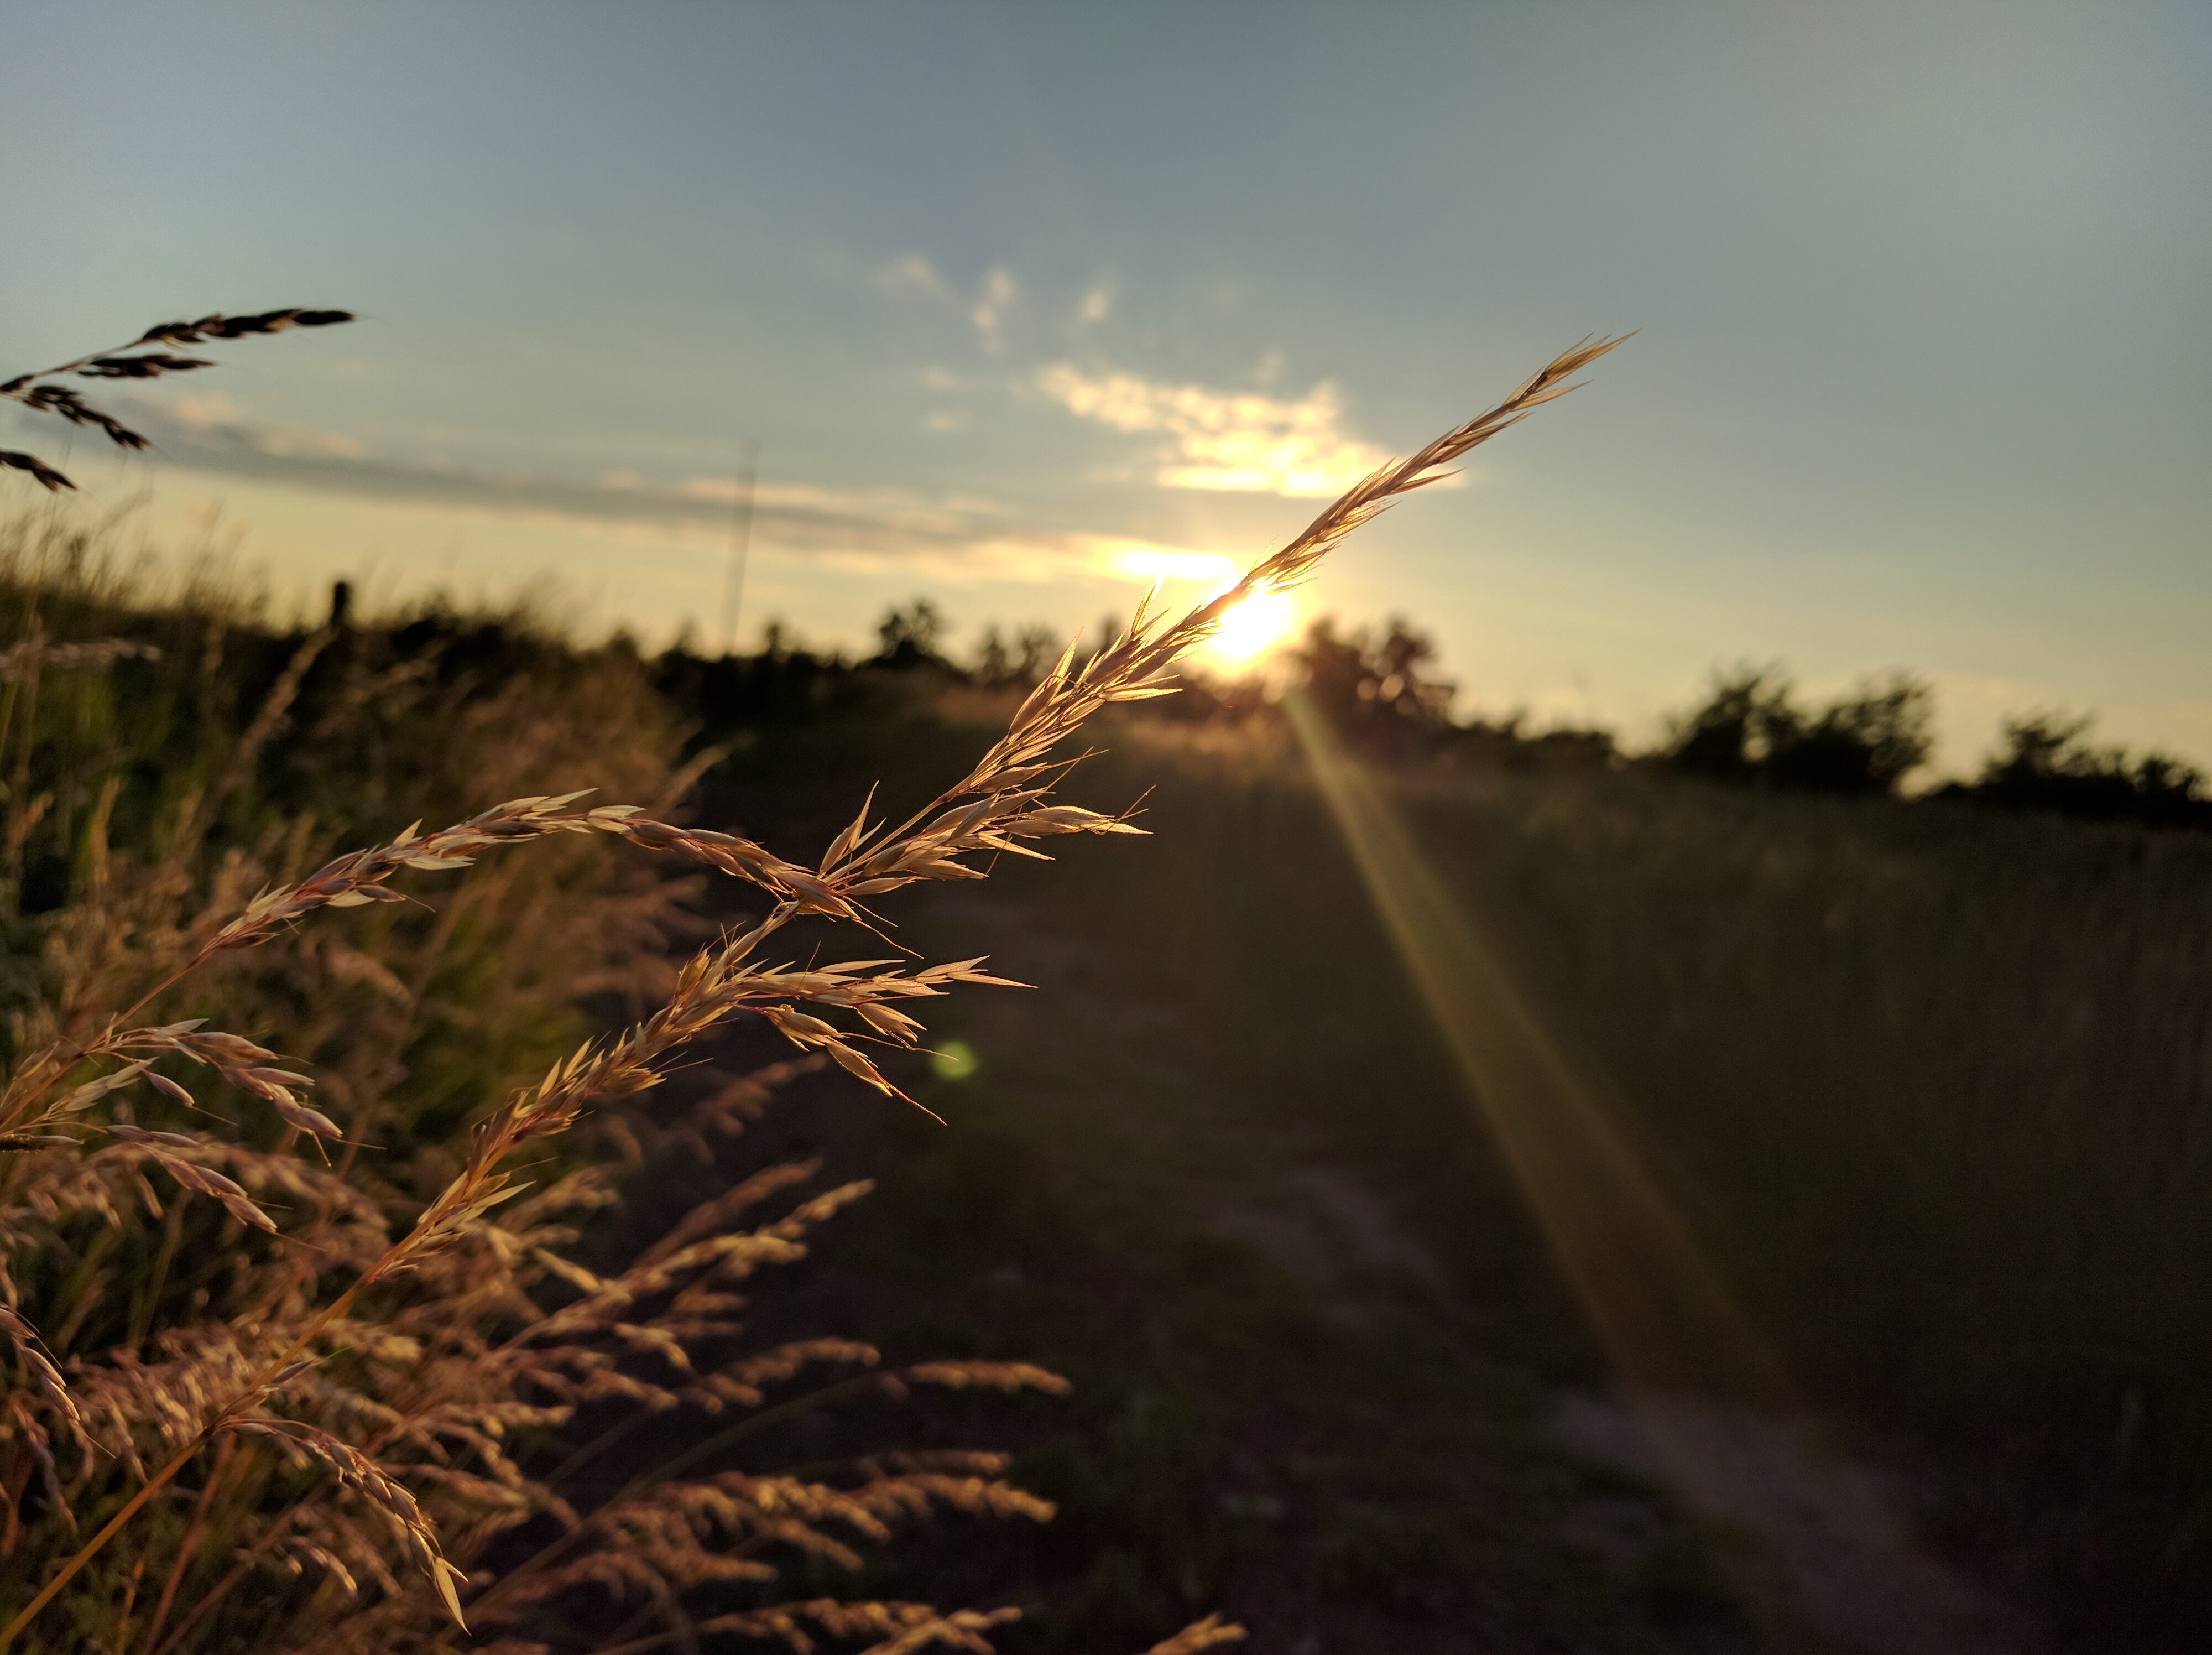
nature, grass, sunrise, sunset, field, prairie, sunlight, morning, wind, evening, reflection, agriculture, atmospheric phenomenon, grass family